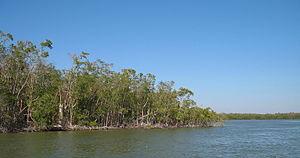
Everglades (Floride, Etats Unis): îles couvertes de palétuviers